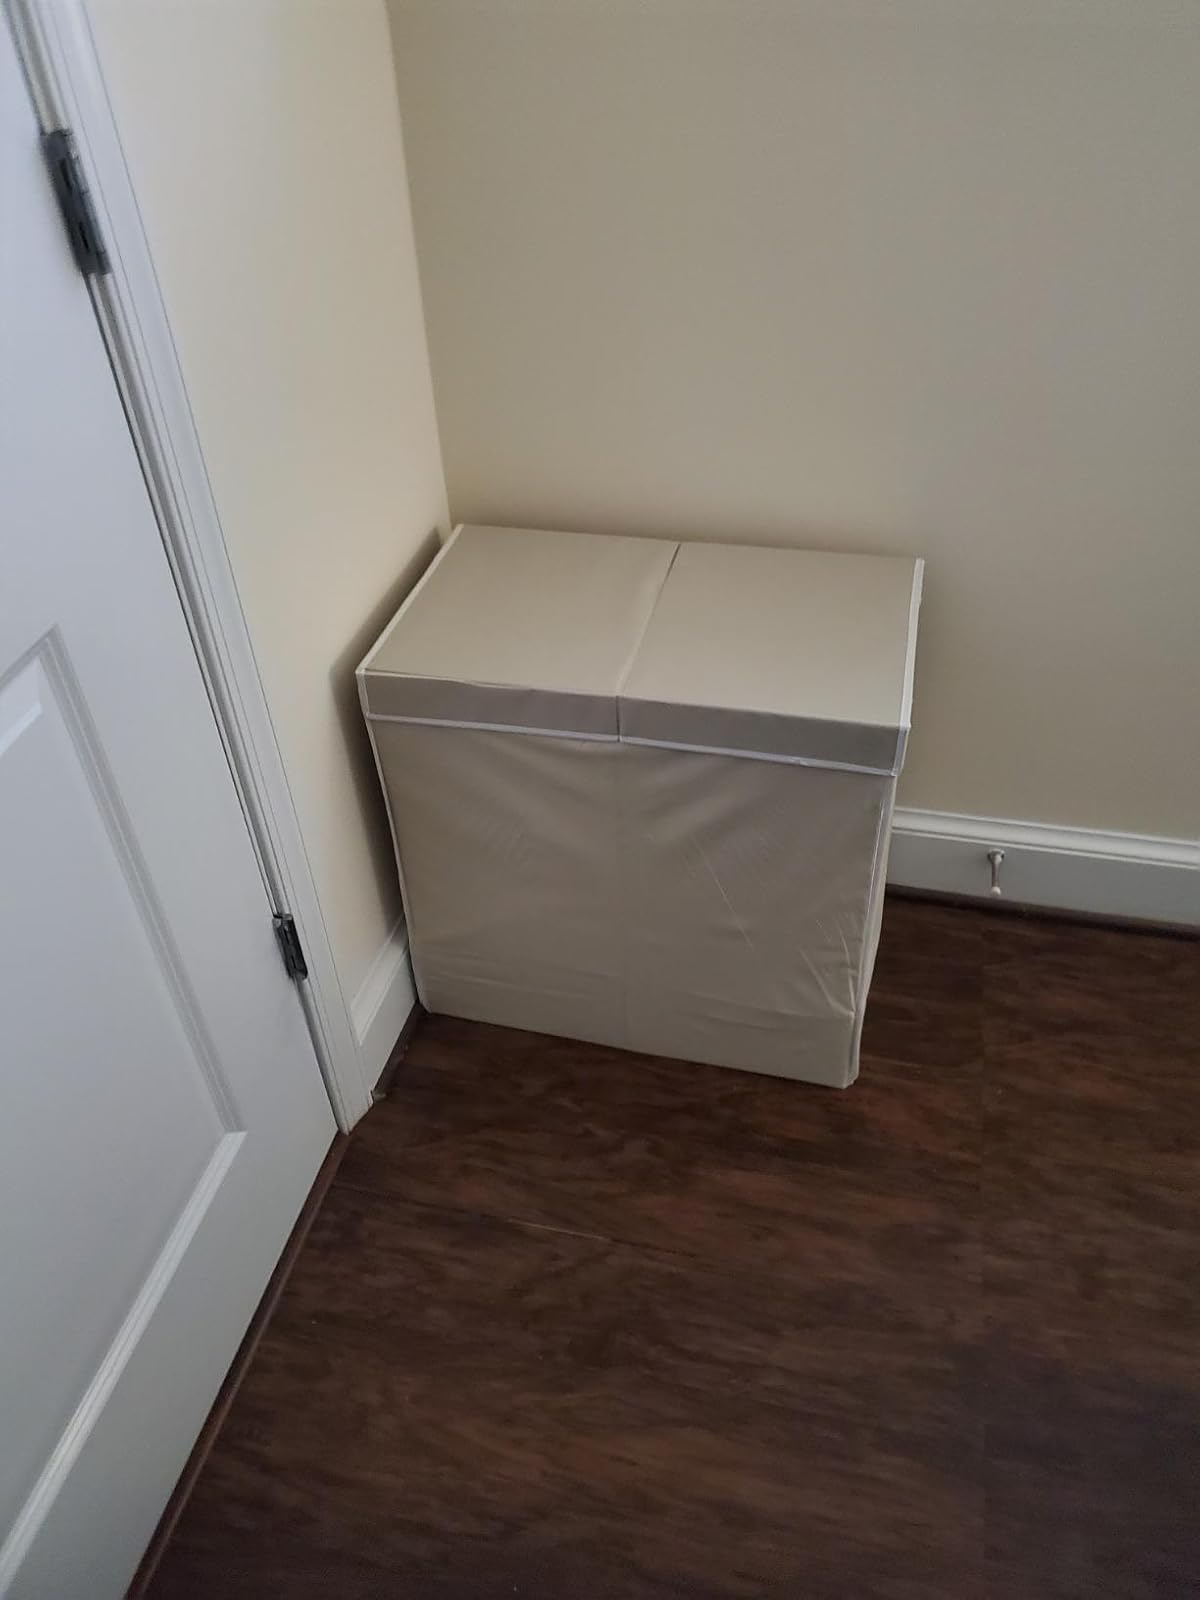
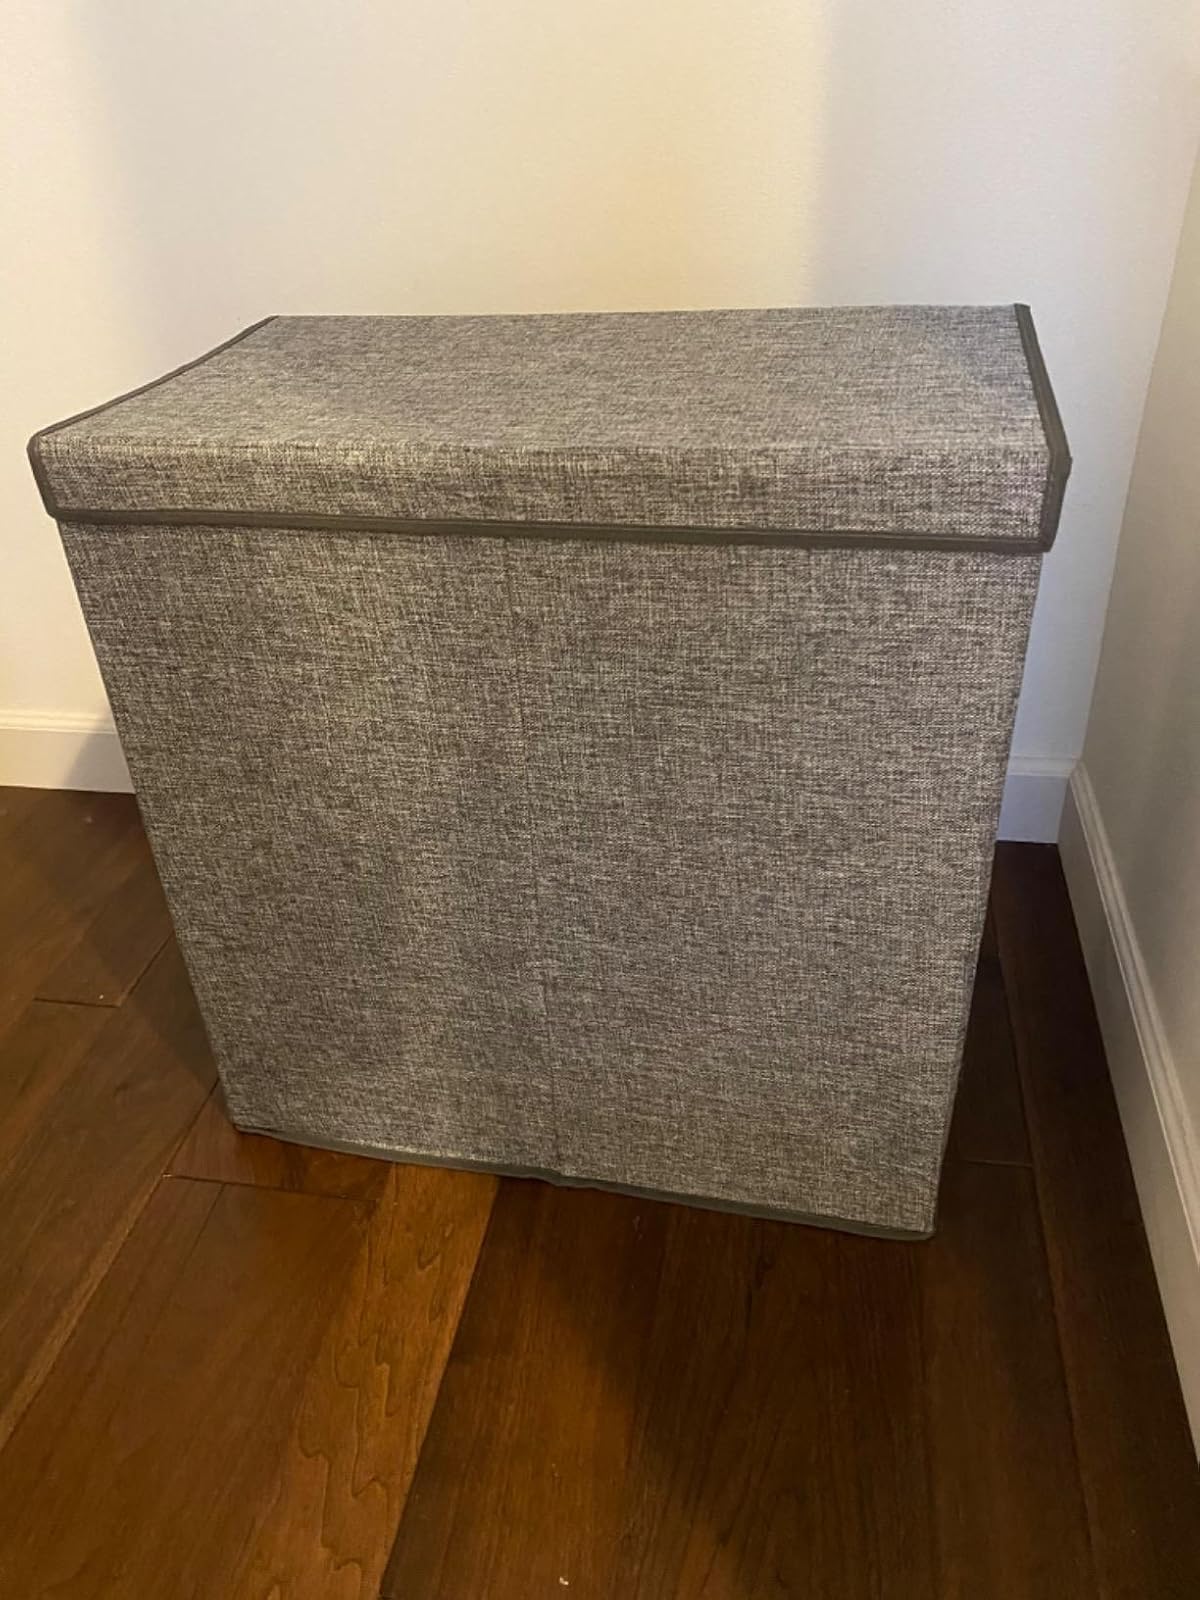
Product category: items_hamper
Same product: no